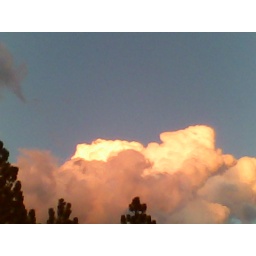
liten the sky in south lake tahoe california usa